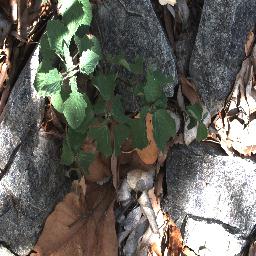
Label: negative